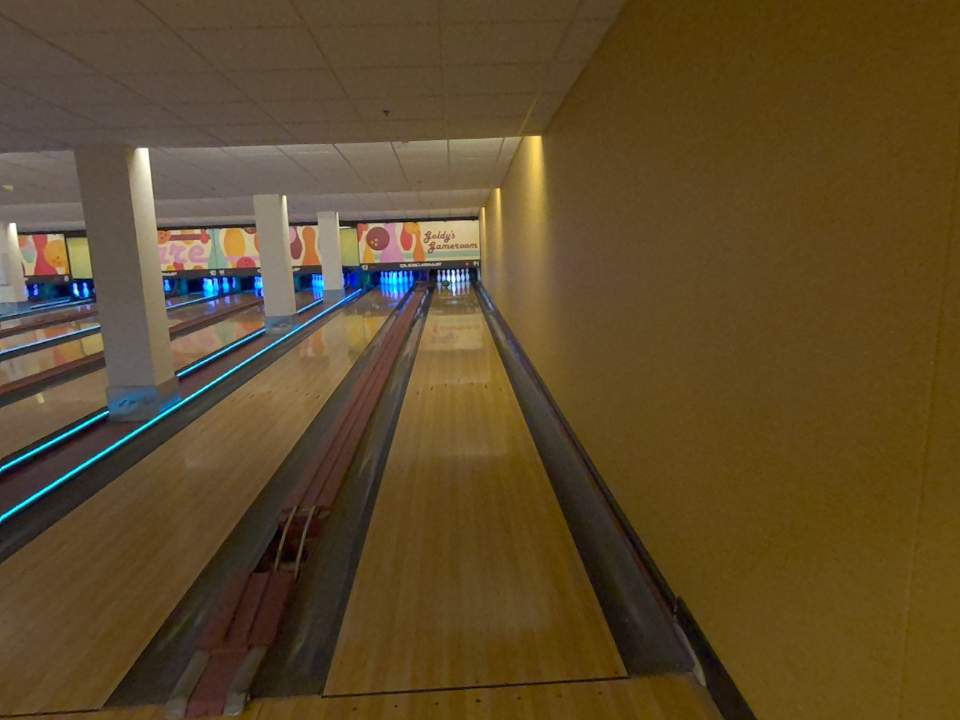
Object: bowling_ball